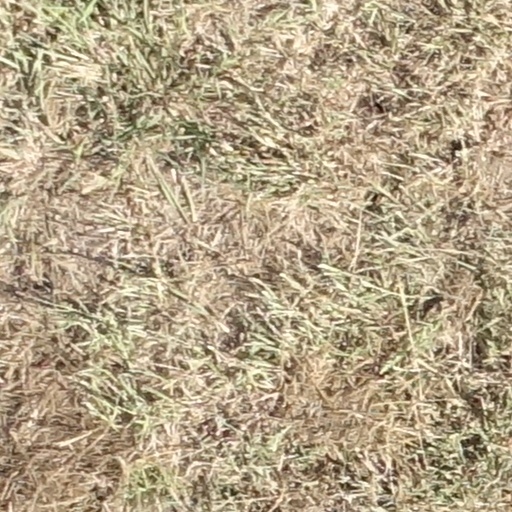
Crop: sorghum